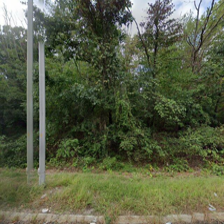
Label: streetView